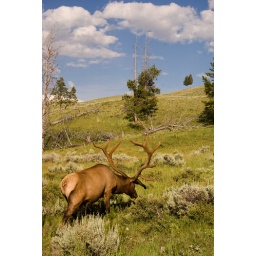
a male elk by the road side